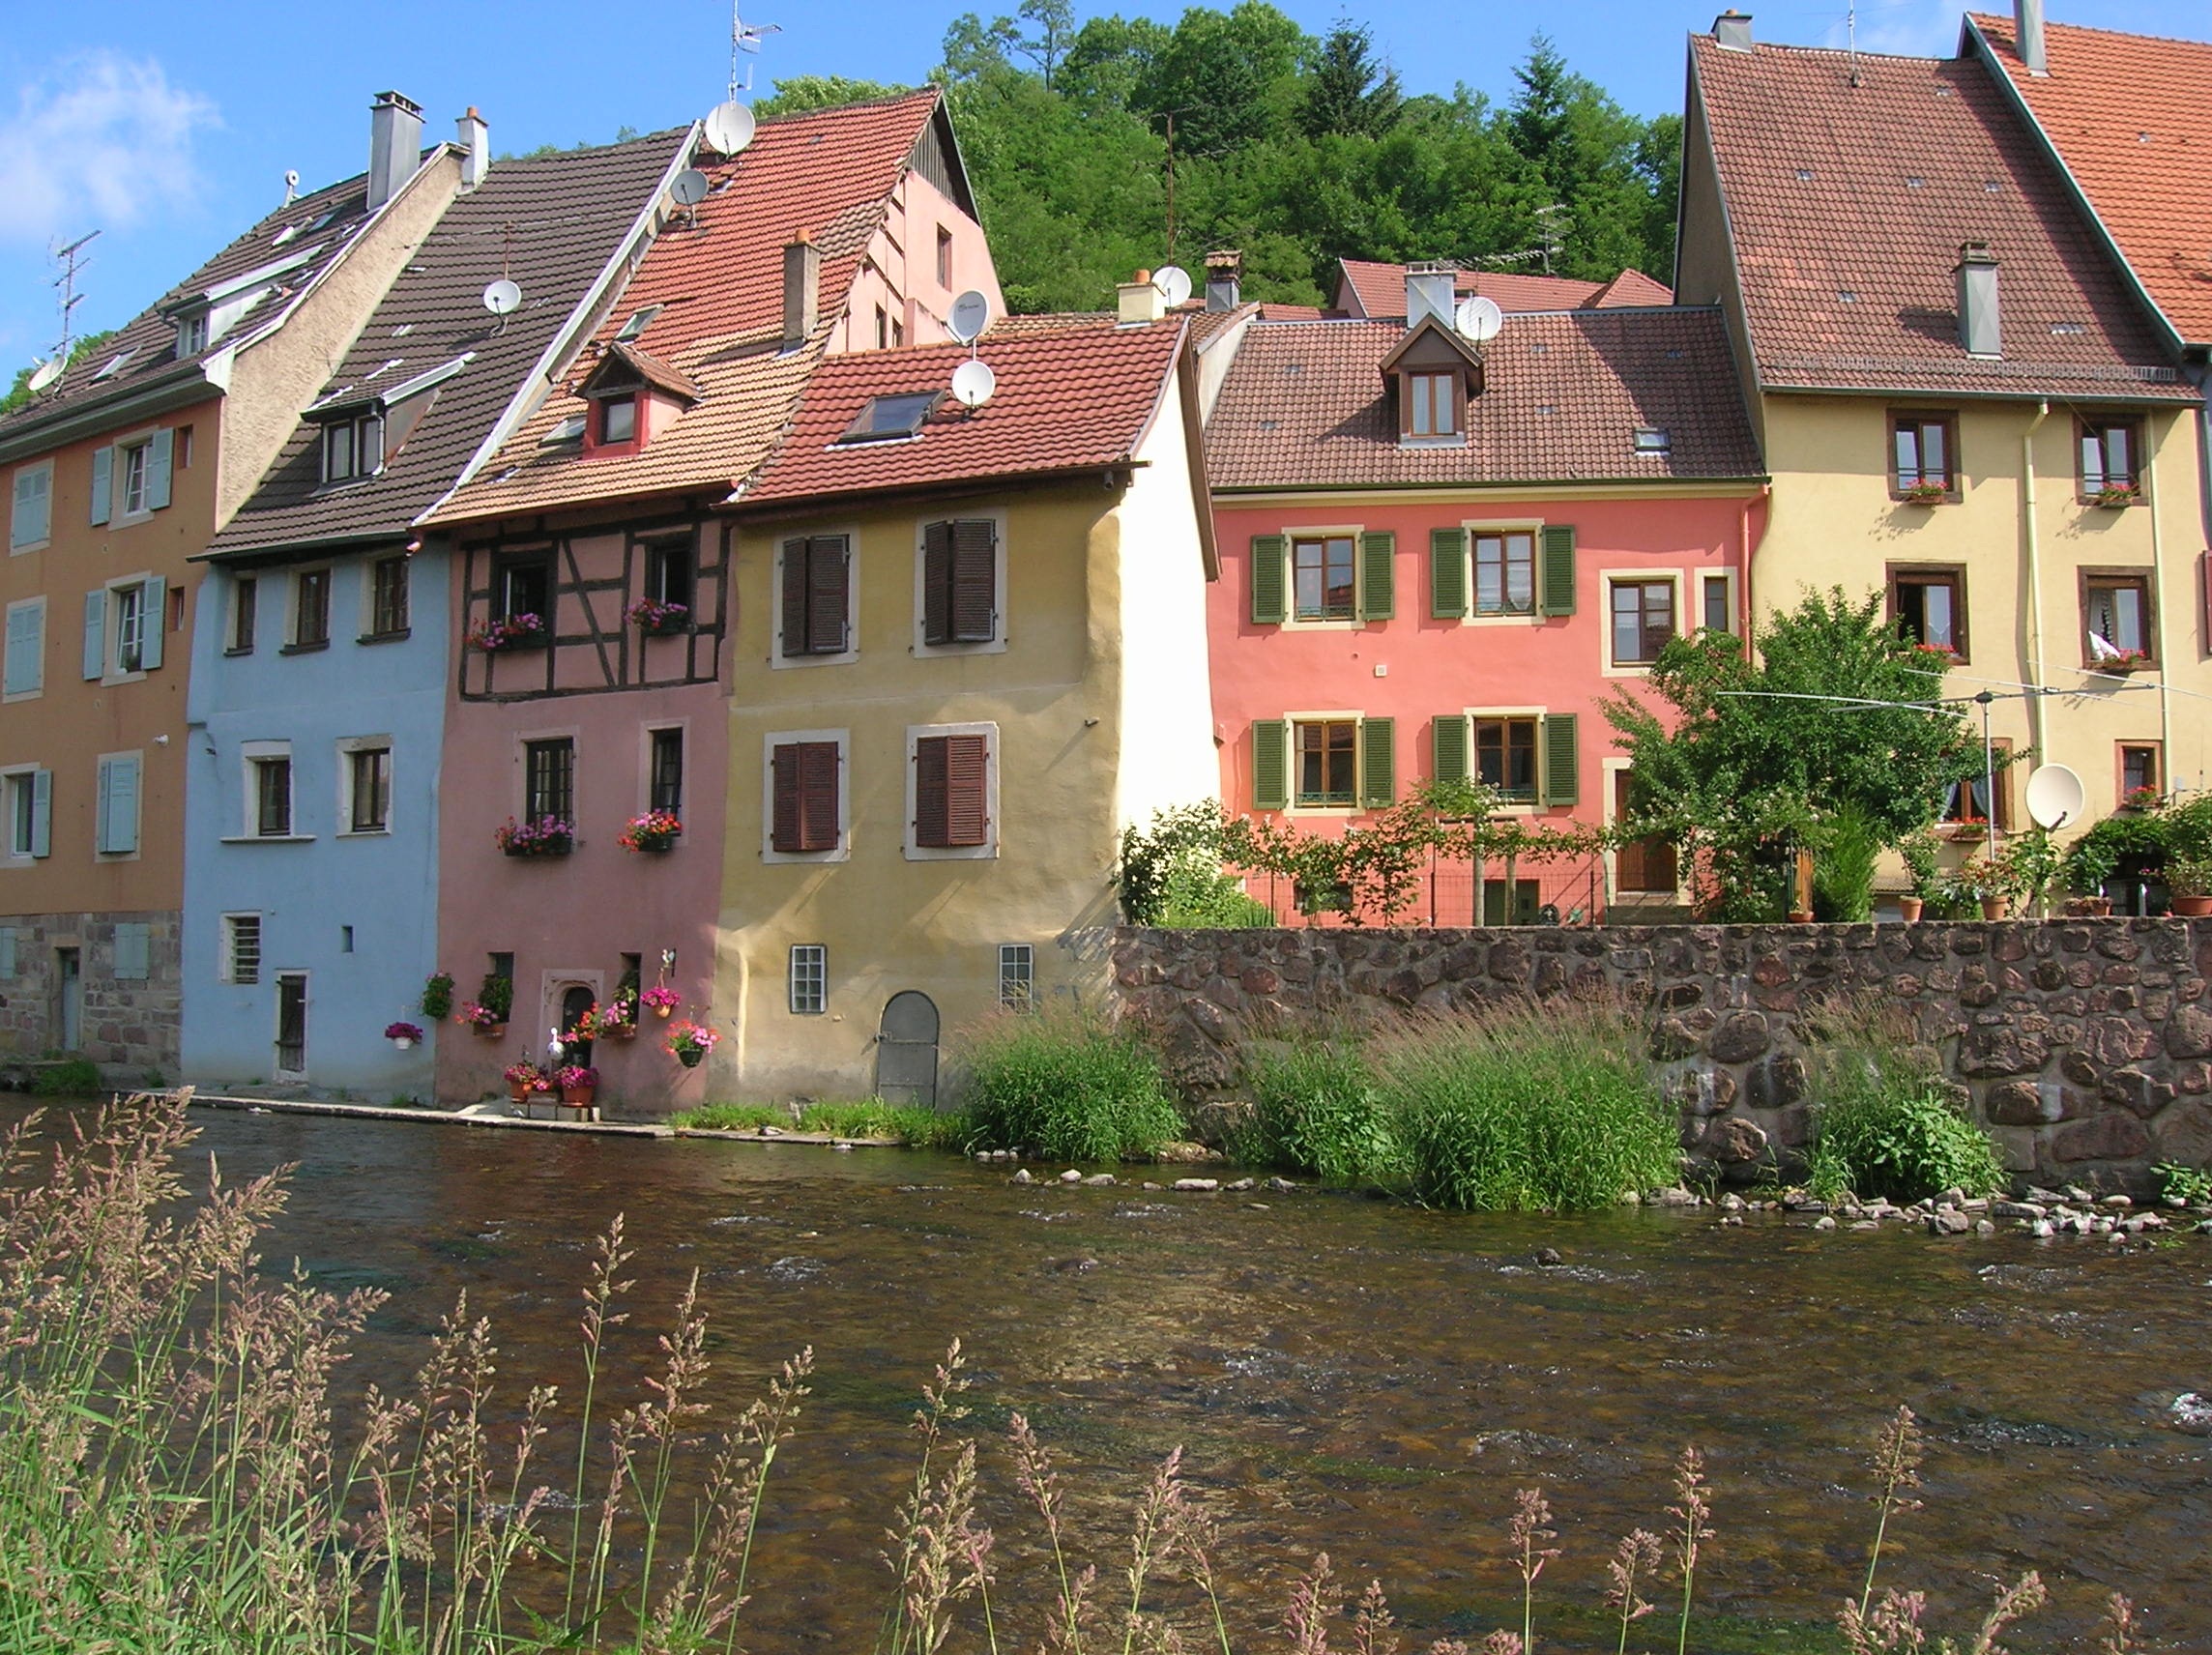
mansion, house, town, building, chateau, home, canal, village, france, suburb, cottage, property, waterway, farmhouse, estate, alsace, neighbourhood, manor house, rural area, residential area, thann